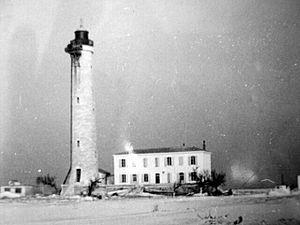
Phare de Beauduc
Le phare de Beauduc, au sud-est de la Camargue, est isolé entre les étangs et la mer, sur la pointe de Beauduc.